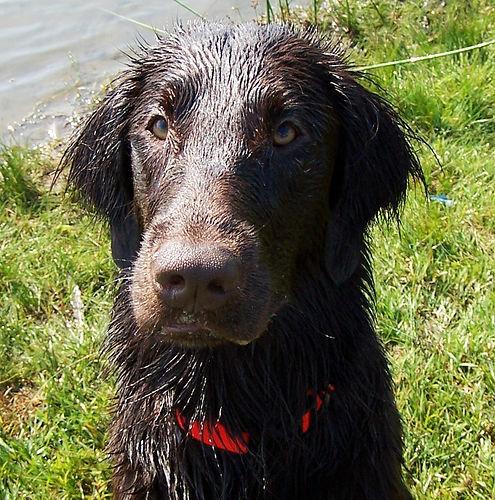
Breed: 206-n000047-flat_coated_retriever